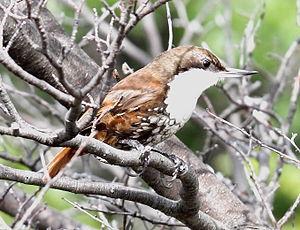
Les sittelles forment le genre d'oiseaux Sitta, unique représentant de la famille des Sittidae qui compte 28 espèces selon la classification du Congrès ornithologique international. Ces passereaux sont caractérisés par une grosse tête, une queue courte, des pattes et un bec forts. Les sittelles signalent leur territoire à l'aide de cris sonores et de chants simples. La plupart des espèces du genre ont un trait oculaire noir et des parties supérieures grises ou bleutées contrastant avec des parties inférieures claires, mais certaines espèces d'Asie du Sud-Est, comme la Sittelle bleue ou la Sittelle superbe, ont des plumages plus complexes et colorés.
La Picotelle à gorge blanche, unique représentant du genre Pygarrhichas, est une espèce de passereaux de la famille des Furnariidae. Cet oiseau mesure une quinzaine de centimètres de longueur, avec une queue raide et arrondie. Les parties supérieures sont brun sombre, tirant sur le roux en bas du dos et sur la queue et contrastant fortement avec la gorge et la poitrine d'un blanc éclatant. Le reste des parties inférieures est grossièrement tacheté de blanc. Le bec est long, légèrement incurvé vers le haut. L'apparence générale rappelle celle d'une sittelle, bien qu'ils ne soient pas directement apparentés. Comme les Sittidae, ce Furnariidae parcourt infatigablement les troncs et les branches des vieux arbres pour trouver les petits arthropodes qui constituent sa nourriture, en remontant en spirale le long des troncs, ou en se déplaçant parfois la tête en bas. La Picotelle à gorge blanche consomme de petits invertébrés trouvés sur l'écorce et niche dans des cavités d'arbres. En dehors de la saison de reproduction, elle peut former des volées mixtes d'alimentation avec d'autres espèces d'oiseaux.